Anupam Sinha

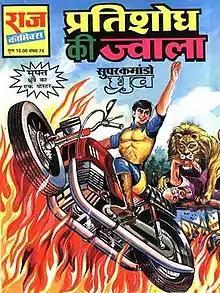
Cover art of Super Commando Dhruva

Starting his career in 1975 at the age of 13 for a small magazine called Deewana Tej at Kanpur, Sinha got his “big break” four years later, when he joined Diamond Comics. While working on popular comics such as Tauji aur Jadoo Ka Danda, Tauji aur Jadugar Sambha, Lalchi Jadugar and Atyachari Ka Atank. Sinha also attended Kanpur’s Christchurch College. He worked with Diamond Comics creating Fauladi Singh comics Fauladi Singh Aur Shaitan Tarwill, Fauladi Singh Ki Tarwill se Takkar and Fauladi Singh aur Vinash Ke Pujari. In 2012, he published his very first full-length fiction, "The Virtuals".